Bengal slow loris

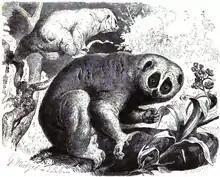
The Bengal slow loris was long considered a subspecies until it was recognized as a distinct species in 2001.

"Nycticebus bengalensis", commonly known as the Bengal slow loris or northern slow loris, is a strepsirrhine primate in the slow loris genus, "Nycticebus". Formerly considered a subspecies of the Sunda slow loris ("N. coucang"), it was recognized as a distinct species in 2001 by taxonomist and primatologist Colin Groves. It is difficult to distinguish from the other species in its genus.